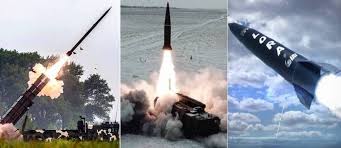
Label: Iskander